Reformation in Switzerland

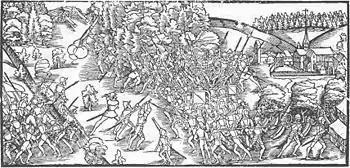
The forces of Zürich are defeated in the battle of Kappel.

The success of the Reformation in Zürich and its rapid territorial expansion definitely made this religious renewal a political issue and a major source of conflict between the thirteen cantons. The alpine cantons of Uri, Schwyz, Unterwalden, Lucerne, and Zug remained staunchly Catholic. Their opposition was not uniquely a question of faith; economic reasons also played a role. Besides on agriculture, their economy depended to a large degree on the mercenary services and the financial recompensations for the same. They could not afford to lose this source of income, which was a major target of reformatory criticism. In contrast, the cities' economies were more diversified, including strong crafts and guilds as well as a budding industrial sector. Fribourg and Solothurn also remained Catholic.